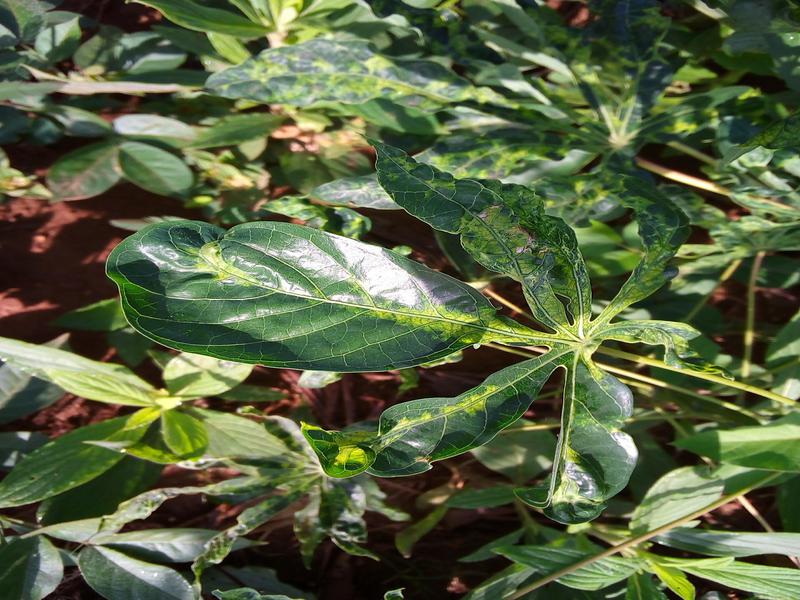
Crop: cassava
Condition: mosaic_disease